Egyptian temple

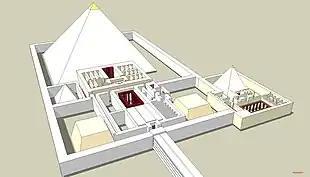
Reconstruction of the Old Kingdom pyramid temple of Djedkare Isesi, with causeway leading out to the valley temple. Twenty-fourth century BC.

Much of a temple's economic support came from its own resources. These included large tracts of land beyond the temple enclosure, sometimes in a completely different region than the temple itself. The most important type of property was farmland, producing grain, fruit, or wine, or supporting herds of livestock. The temple either managed these lands directly, rented them out to farmers for a share of the produce, or managed them jointly with the royal administration. Temples also launched expeditions into the desert to collect resources such as salt, honey, or wild game, or to mine precious minerals. Some owned fleets of ships with which to conduct their own trade across the country or even beyond Egypt's borders. Thus, as Richard H. Wilkinson says, the temple estate "often represented no less than a slice of Egypt itself". As a major economic center and the employer of a large part of the local population, the temple enclosure was a key part of the town in which it stood. Conversely, when a temple was founded on empty land, a new town was built to support it.